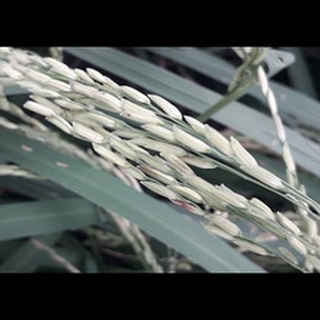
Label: healthy_rice